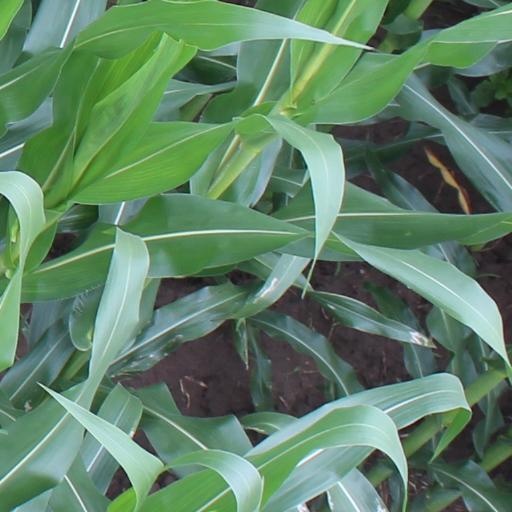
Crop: maize; corn